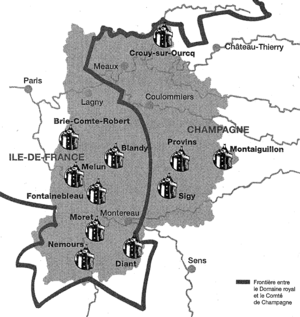
Le Château-Musée de Nemours se situe dans la ville éponyme à l’extrême sud-est de la région parisienne dans le département de Seine-et-Marne. Ce site est constitué tout d’abord par une forteresse bâtie au XIIème siècle sur la rive gauche du Loing, au niveau d'un ancien passage à gué et à la croisée de deux puissances ennemies à l’époque : le royaume de France et le comté de Champagne. Cet édifice est l’un des seuls châteaux de ville en Île-de-France parvenu jusqu’à nous. Contrairement aux châteaux construits à la même époque, il a échappé au démantèlement par la royauté grâce à la relation privilégiée des seigneurs de Nemours avec celle-ci.